Cedar Point

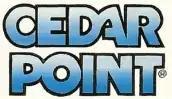
Former logo (1979–1994)

In 1994, Cedar Point unveiled Raptor, which opened as the tallest, fastest, and longest inverted roller coaster in the world, and the first ever to feature the signature cobra roll element. To accommodate the footprint of the new coaster, the Mill Race log flume was removed, and the circular Calypso was relocated. In December 1994, the park held its only Christmas in the Park. The Midway Carousel was open, a horse-drawn carriage gave behind-the-scenes tours of the park and the midway held many Christmas festivals, including a Christmas tree.